Ricky Ponting

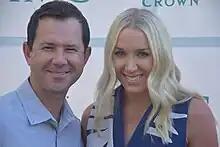
Ponting with his wife Rianna in 2016.

Born in Launceston, Tasmania, on 19 December 1974, Ricky Ponting is the eldest of Graeme and Lorraine Ponting's 3 children. Graeme was "a good club cricketer" and played Australian rules football, while Lorraine was a state vigoro champion. His uncle Greg Campbell played Test cricket for Australia in 1989 and 1990. Ponting's parents first lived in Prospect south of city centre; however, they moved into the working-class area of Newnham, north of central Launceston.